Dimitrios Semsis

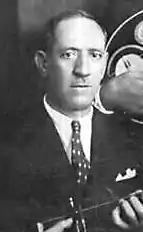
Dimitrios Semsis

Dimitrios Semsis, also known as Dimitrios Salonikios (1883 – 13 January 1950), was a Greek violinist born Dimitrios Koukoudeas (Δημήτριος Κουκουδέας) in Strumica, in the Salonica Vilayet of the Ottoman Empire (present-day North Macedonia).